History of painting

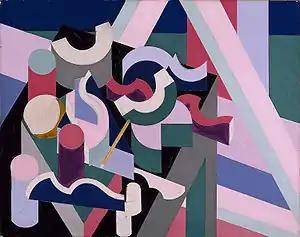
Patrick Henry Bruce, American modernism, 1924

Fauvism, as a movement, had no concrete theories, and was short lived, beginning in 1905 and ending in 1907, they only had three exhibitions. Matisse was seen as the leader of the movement, due to his seniority in age and prior self-establishment in the academic art world. His 1905 portrait of Mme. Matisse "The Green Line", (above), caused a sensation in Paris when it was first exhibited. He said he wanted to create art to delight; art as a decoration was his purpose and it can be said that his use of bright colors tries to maintain serenity of composition. In 1906 at the suggestion of his dealer Ambroise Vollard, André Derain went to London and produced a series of paintings like "Charing Cross Bridge, London" (above) in the Fauvist style, paraphrasing the famous series by the Impressionist painter Claude Monet. Masters like Henri Matisse and Pierre Bonnard continued developing their narrative styles independent of any movement throughout the 20th century.